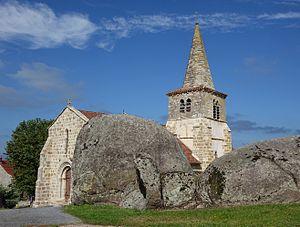
Église Saint-Sulpice
L'église Saint-Sulpice est une église située à Louroux-de-Beaune, en France.
Louroux-de-Beaune est une commune française, située dans le département de l'Allier en région Auvergne-Rhône-Alpes.
Cet article recense une partie des monuments historiques de l'Allier, en France.